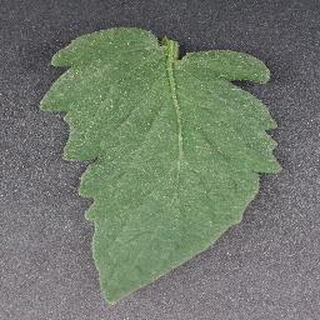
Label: healthy_tomato